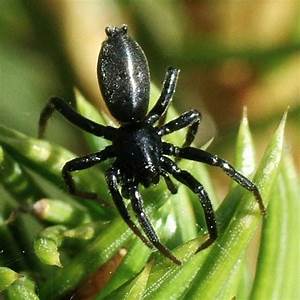
Label: spider